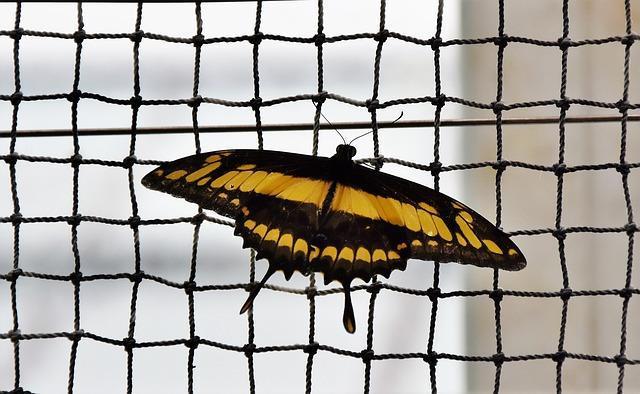
butterfly